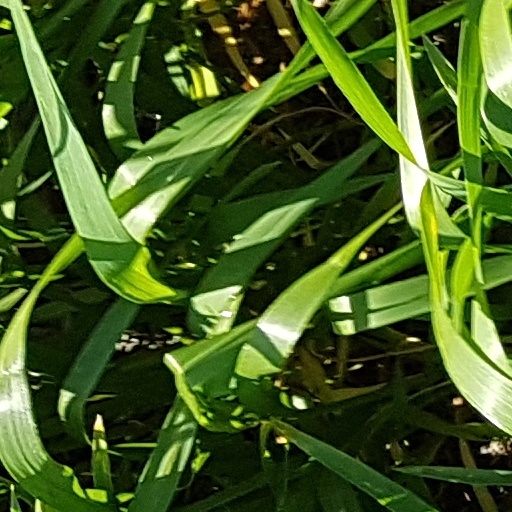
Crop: wheat